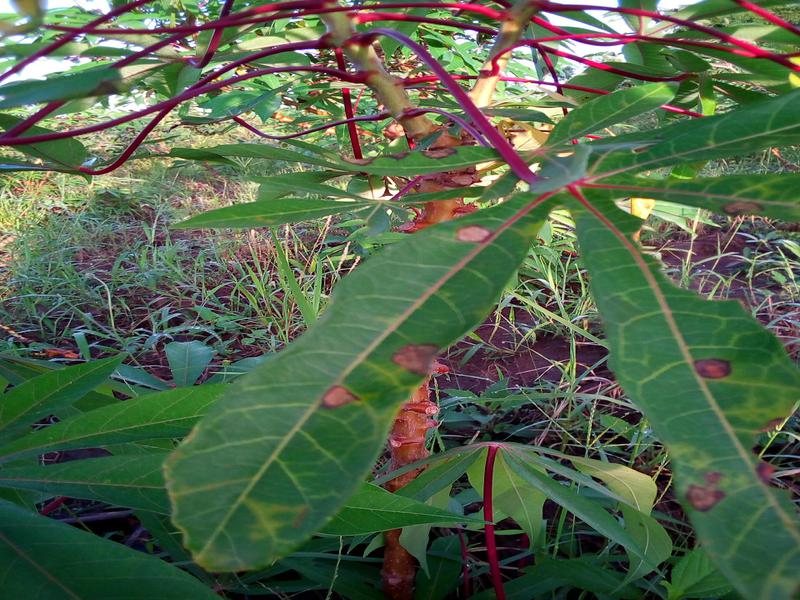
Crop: cassava
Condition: brown_streak_disease